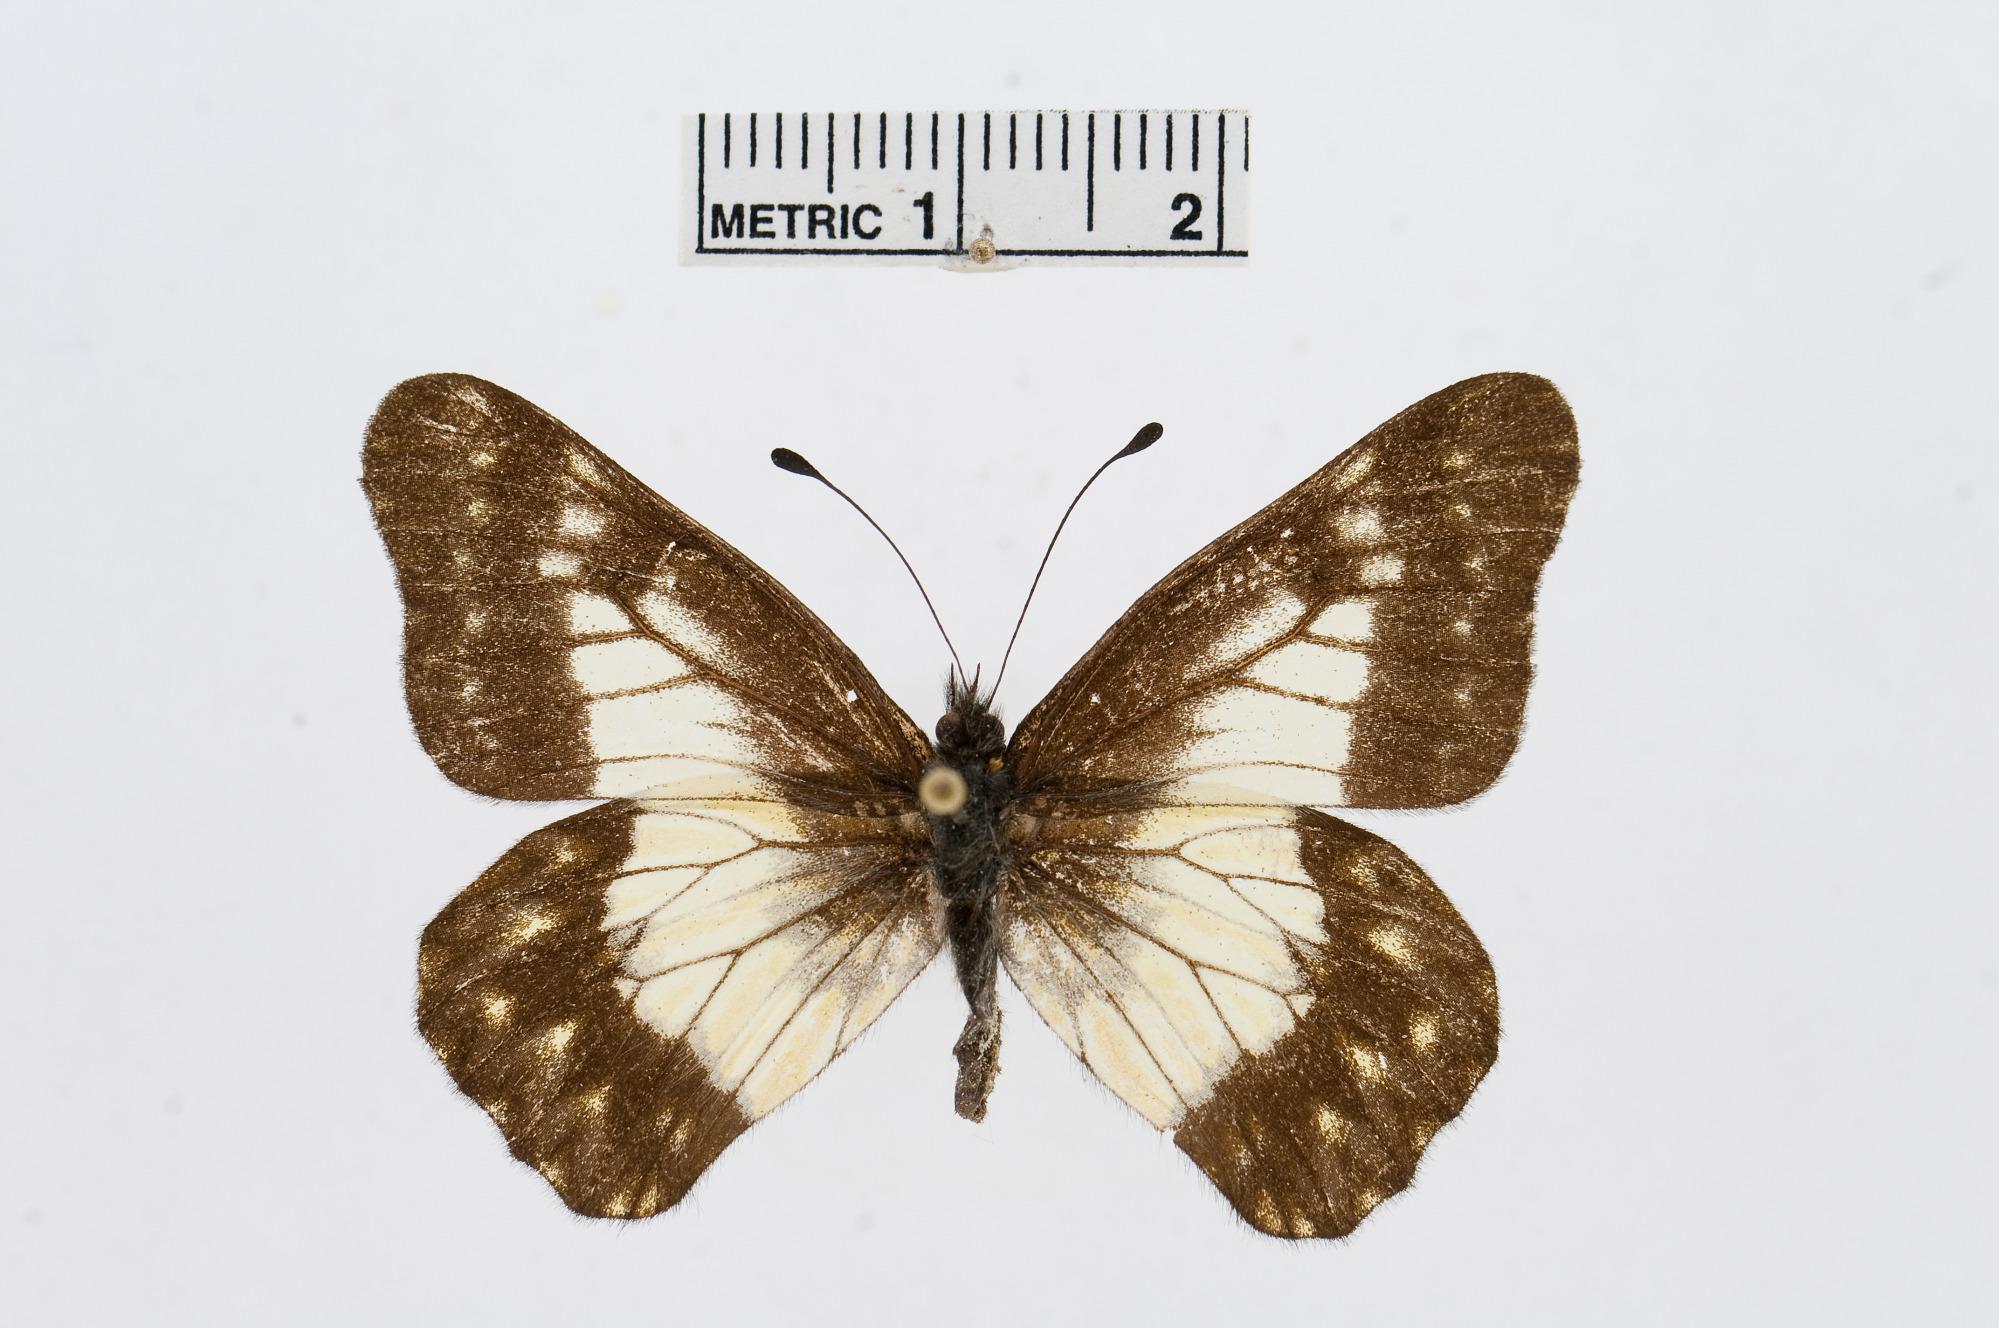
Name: Catasticta chelidonis
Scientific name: Catasticta chelidonis
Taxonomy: Animalia, Arthropoda, Hexapoda, Insecta, Lepidoptera, Pieridae, Pierinae